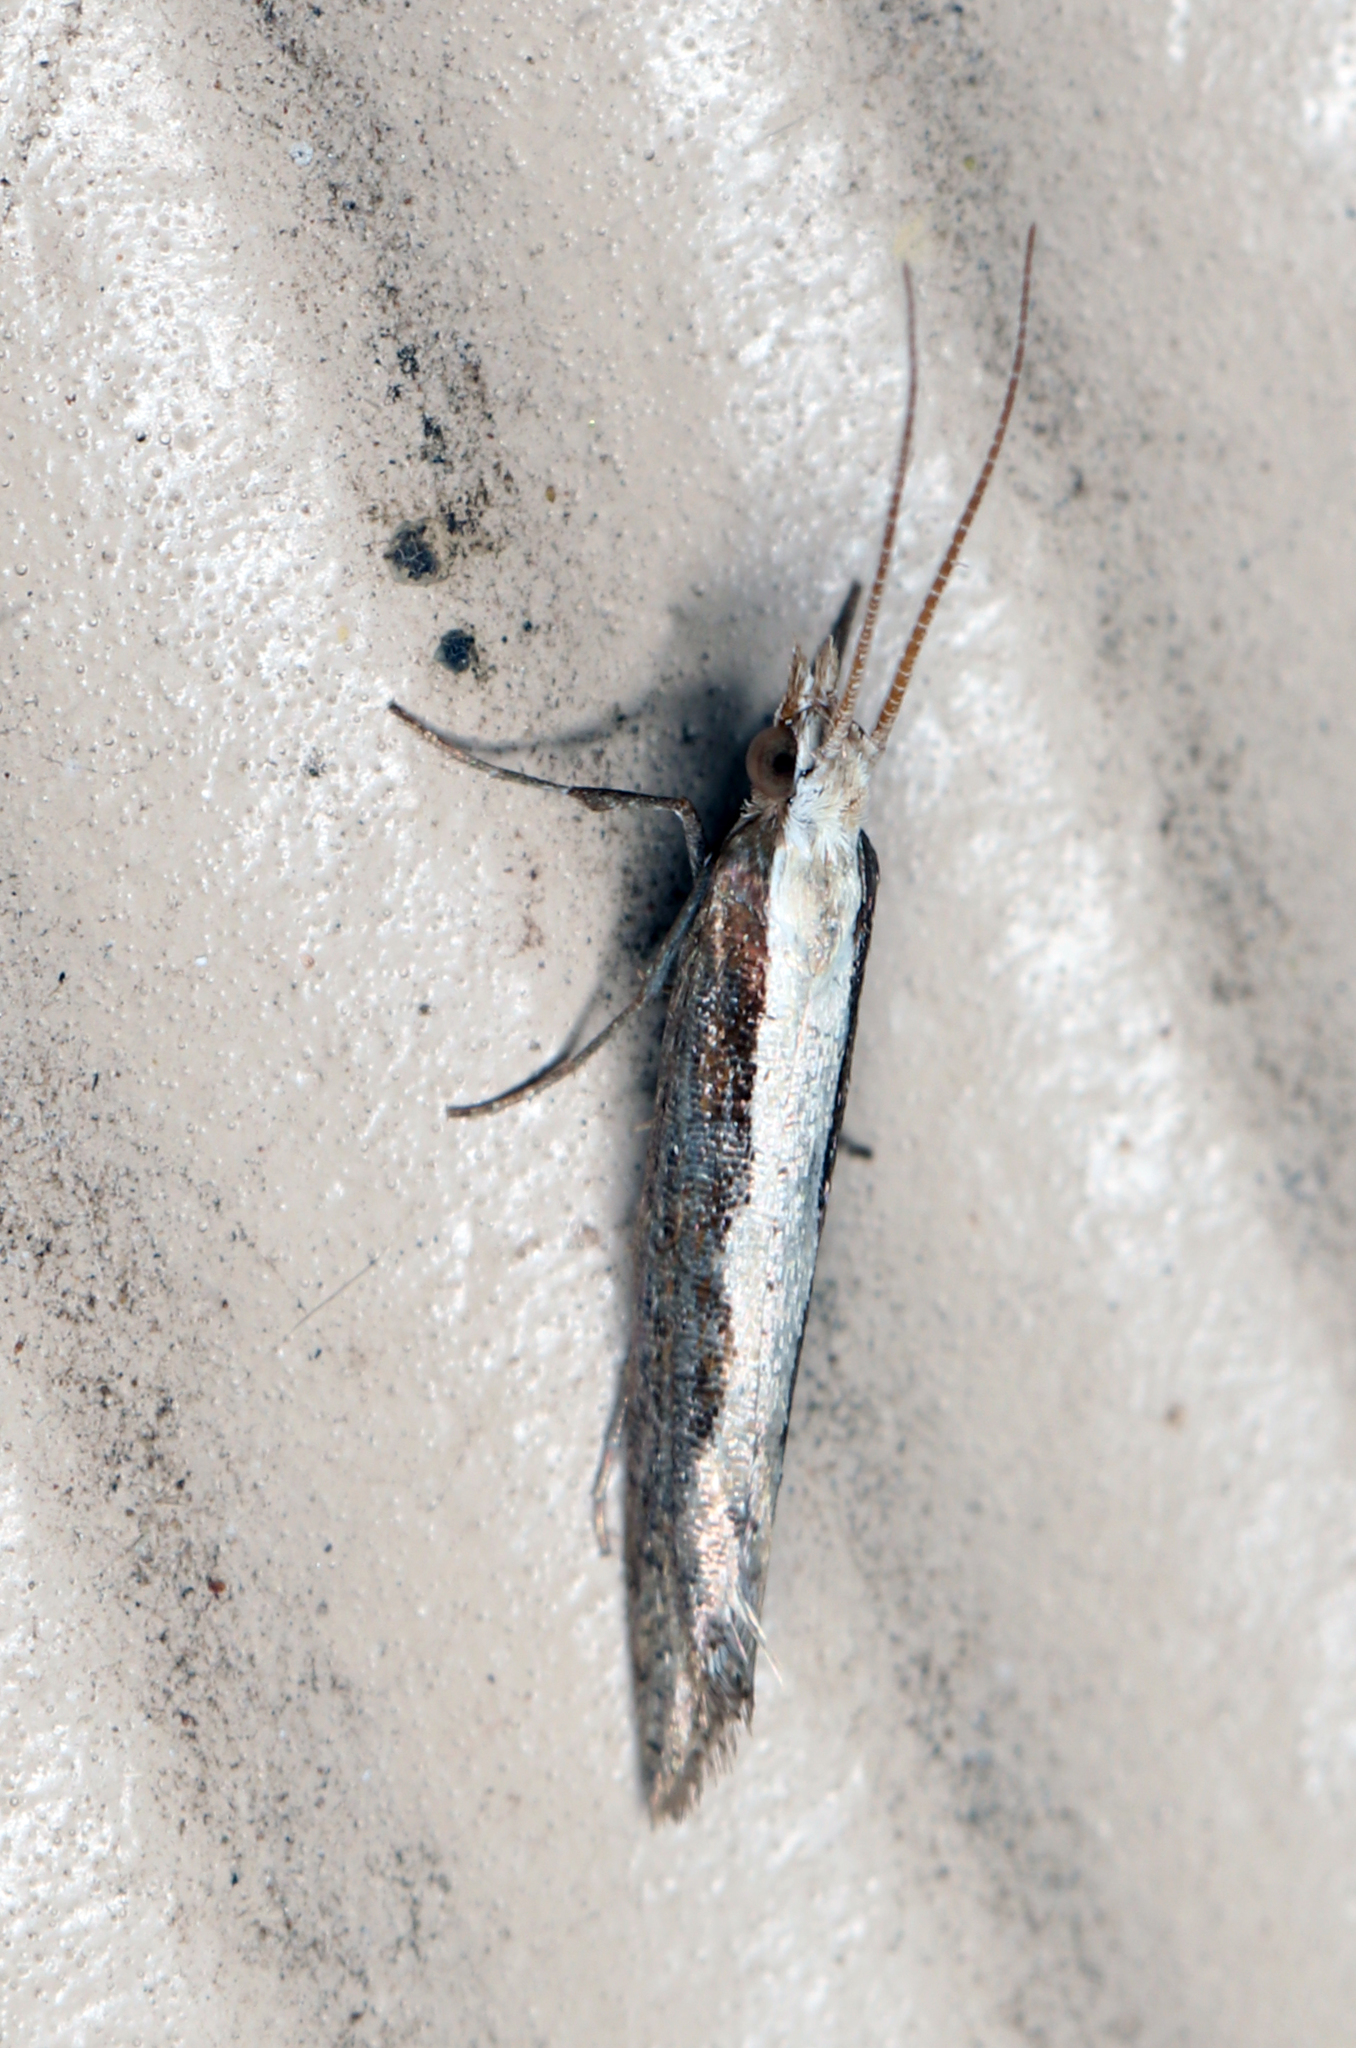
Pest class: diamondback_moth